Impact of the Eras Tour

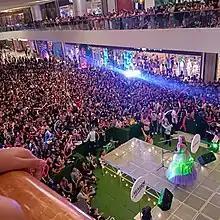
Filipino drag queen and Swift impersonator Taylor Sheesh emulating the Eras Tour at SM Seaside City, a mall in Cebu City, Philippines

Media publications deemed the controversy a testament to Swift's influence and said it could bode well for the music industry by propelling conversations about economic inequality and antitrust laws in the United States. Inspired by the fiasco, various US Congress and state legislature members proposed and enacted a string of bills to ban scalping bots and regulate pricing model. The United States Federal Trade Commission proposed to outlaw junk fees in the country following the controversy, and the National Economic Council, headed by American President Joe Biden, pressed platforms to abandon junk fees in all prices—not just event tickets but for resort bookings and rental costs as well. American legal scholar William Kovacic called the move "the Taylor Swift policy adjustment." According to Carolyn Sloane, assistant professor of economics at the University of California, Riverside, the tour's fiasco spurred mass political action as Swift "has scaled her talent through demographic technology". Following the bipartisan censure of Ticketmaster at a US Senate hearing, "Billboard" opined that Ticketmaster had the public's despise and thus made an "easy target for rare bipartisan political action". "The Washington Post" stated the tour fiasco "was so bad it united the parties", whereas CNN, in an article titled "One Nation, Under Swift", said that Swift's fans united the two parties in a way "the Founding Fathers failed to anticipate".